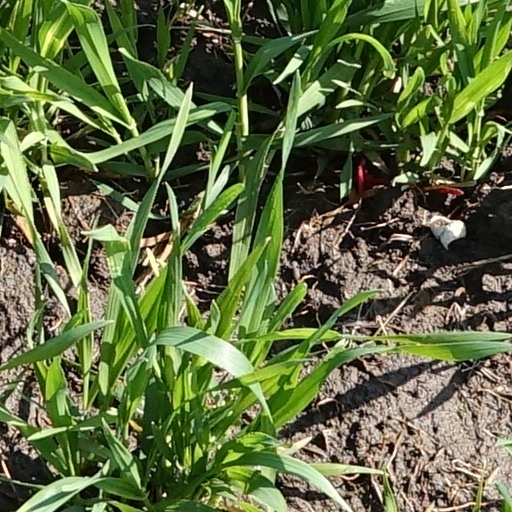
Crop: wheat